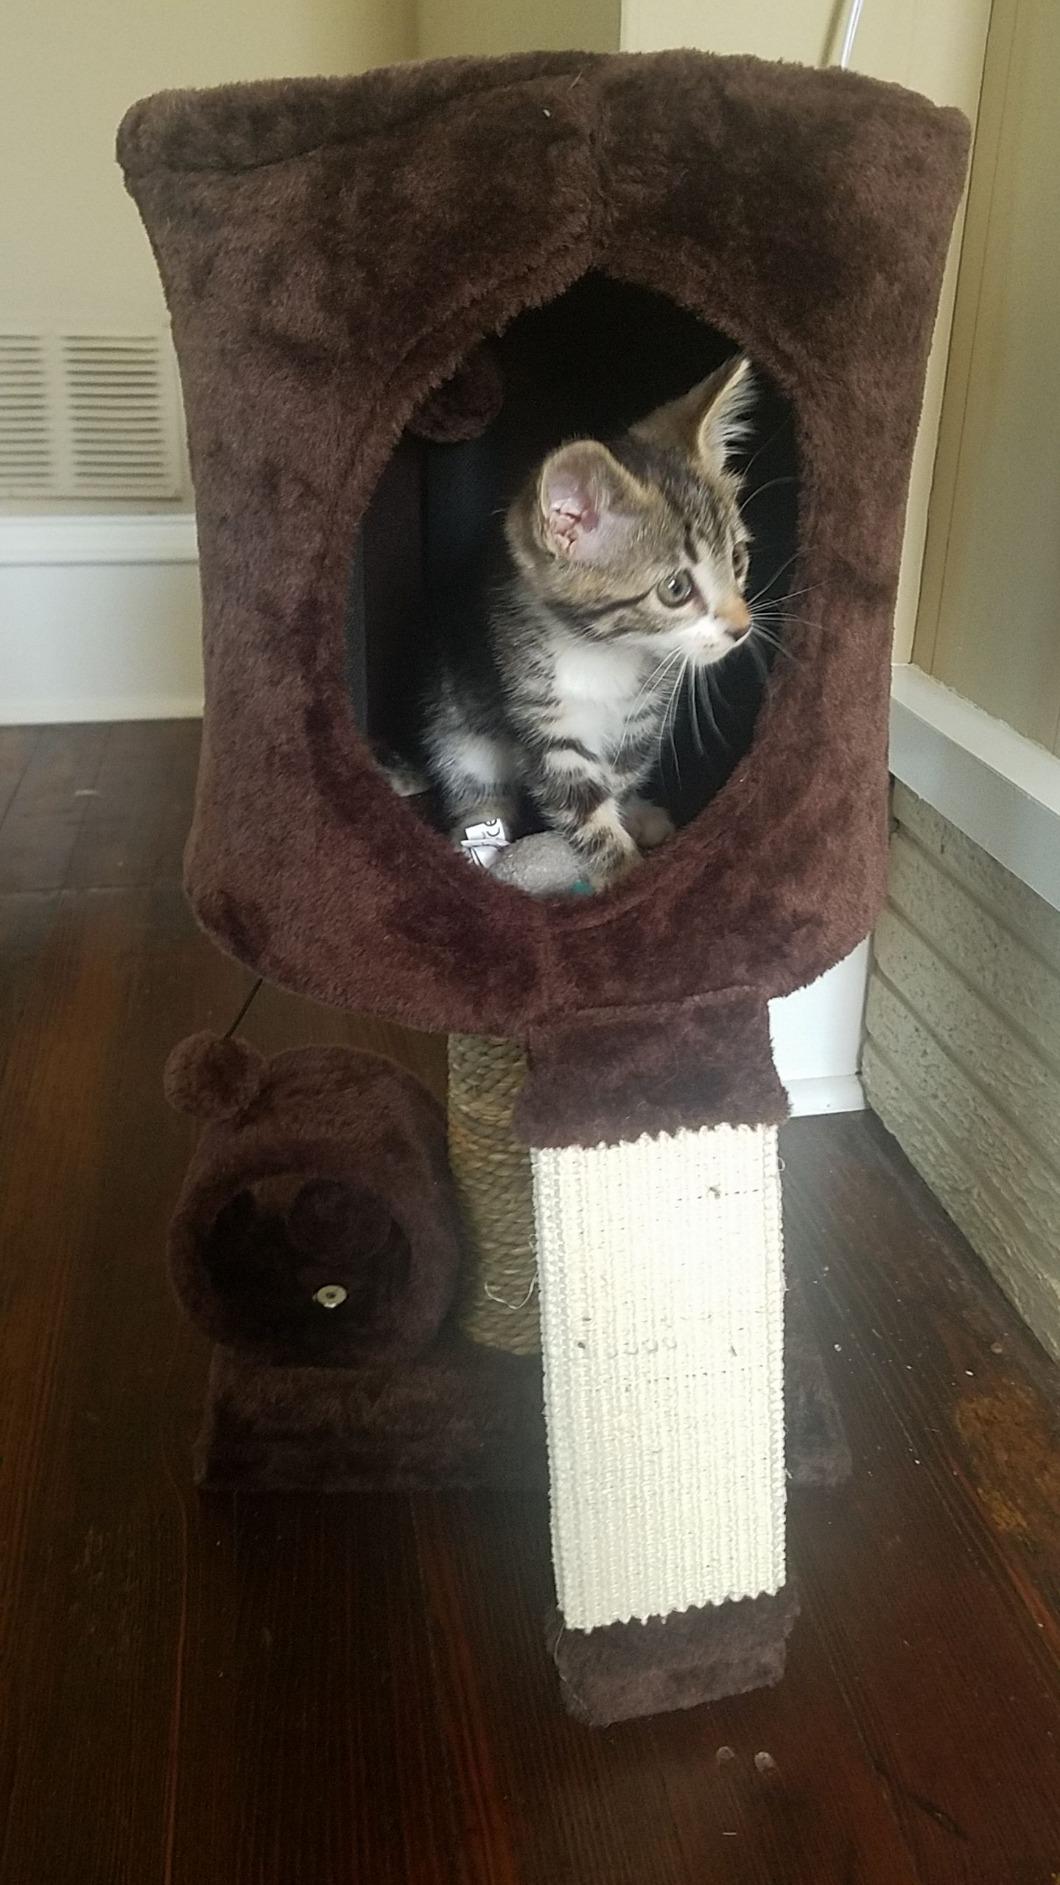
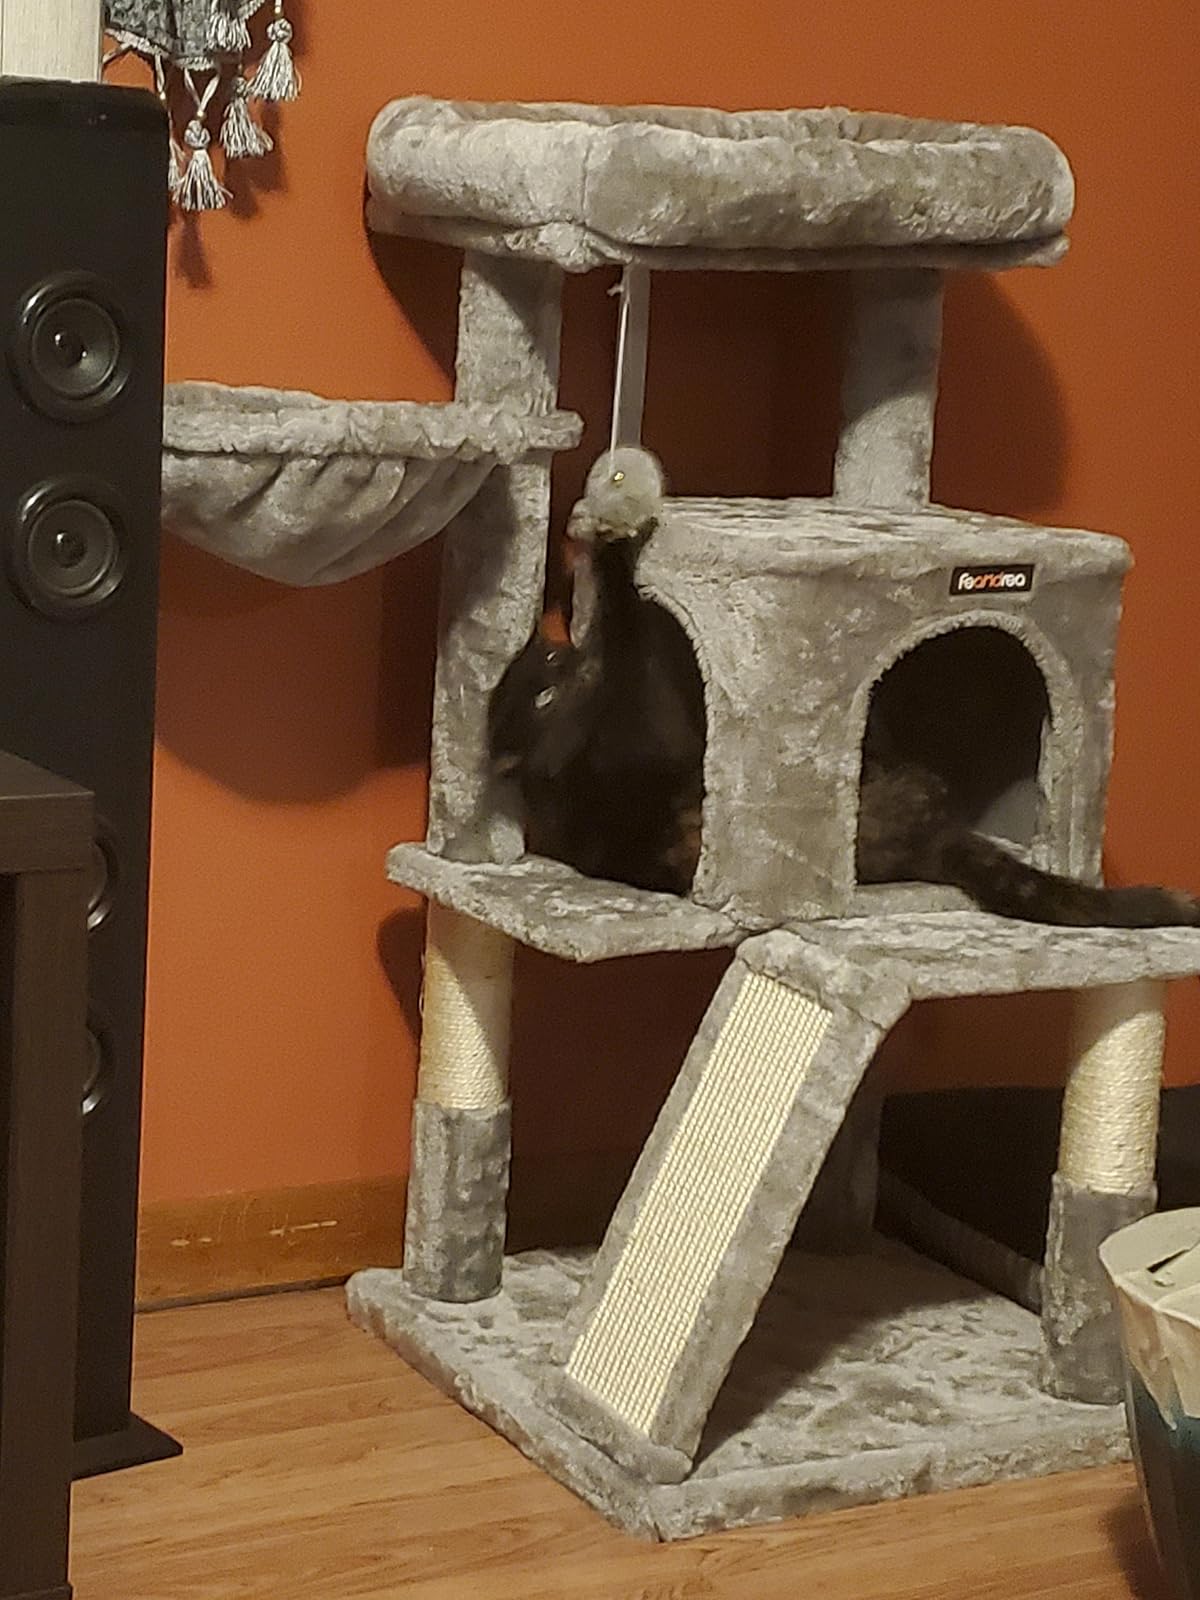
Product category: items_cat tree
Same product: no